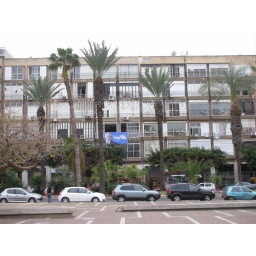
The shop is below the blue sign